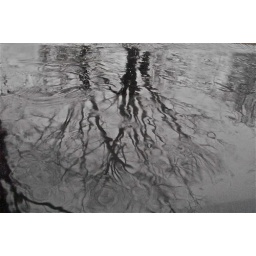
Monday 1/25/10Rainy day in Philadelphia. A tree reflected on the window pane.